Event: Nepal Earthquake
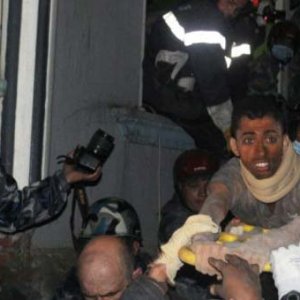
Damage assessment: damage